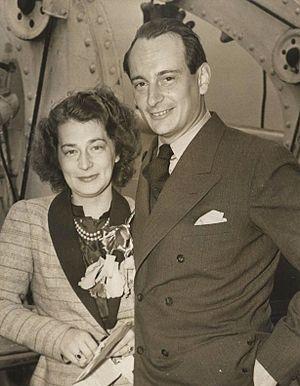
Kira Kirillovna de Russie, née le 9 mai 1909 à Paris et morte le 8 septembre 1967 à Saint-Briac, fut princesse de Russie, puis en 1924 grande-duchesse de Russie. Par son mariage, elle devint princesse de Prusse.
La descendance de la reine Victoria désigne l'ensemble des personnes ayant pour ancêtres Victoria du Royaume-Uni et son mari le prince consort Albert de Saxe-Cobourg-Gotha.